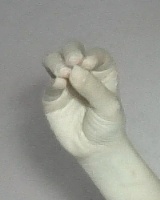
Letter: ha